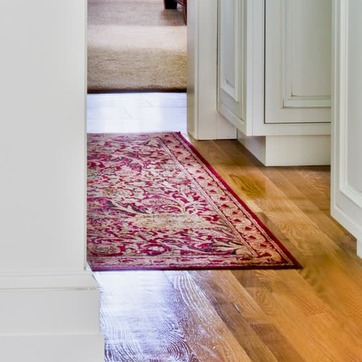
Material: carpet